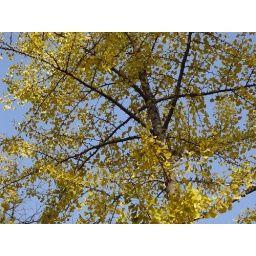
tree framed against the sky 10